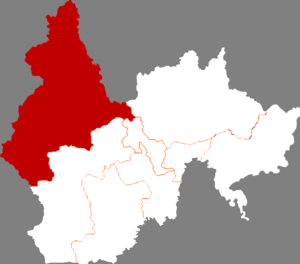
Dunhua est une ville de la province du Jilin en Chine. C'est une ville-district placée sous la juridiction administrative de la préfecture autonome coréenne de Yanbian.